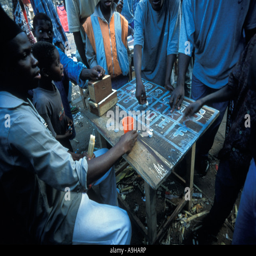
men playing and gambling on a board game while children watch